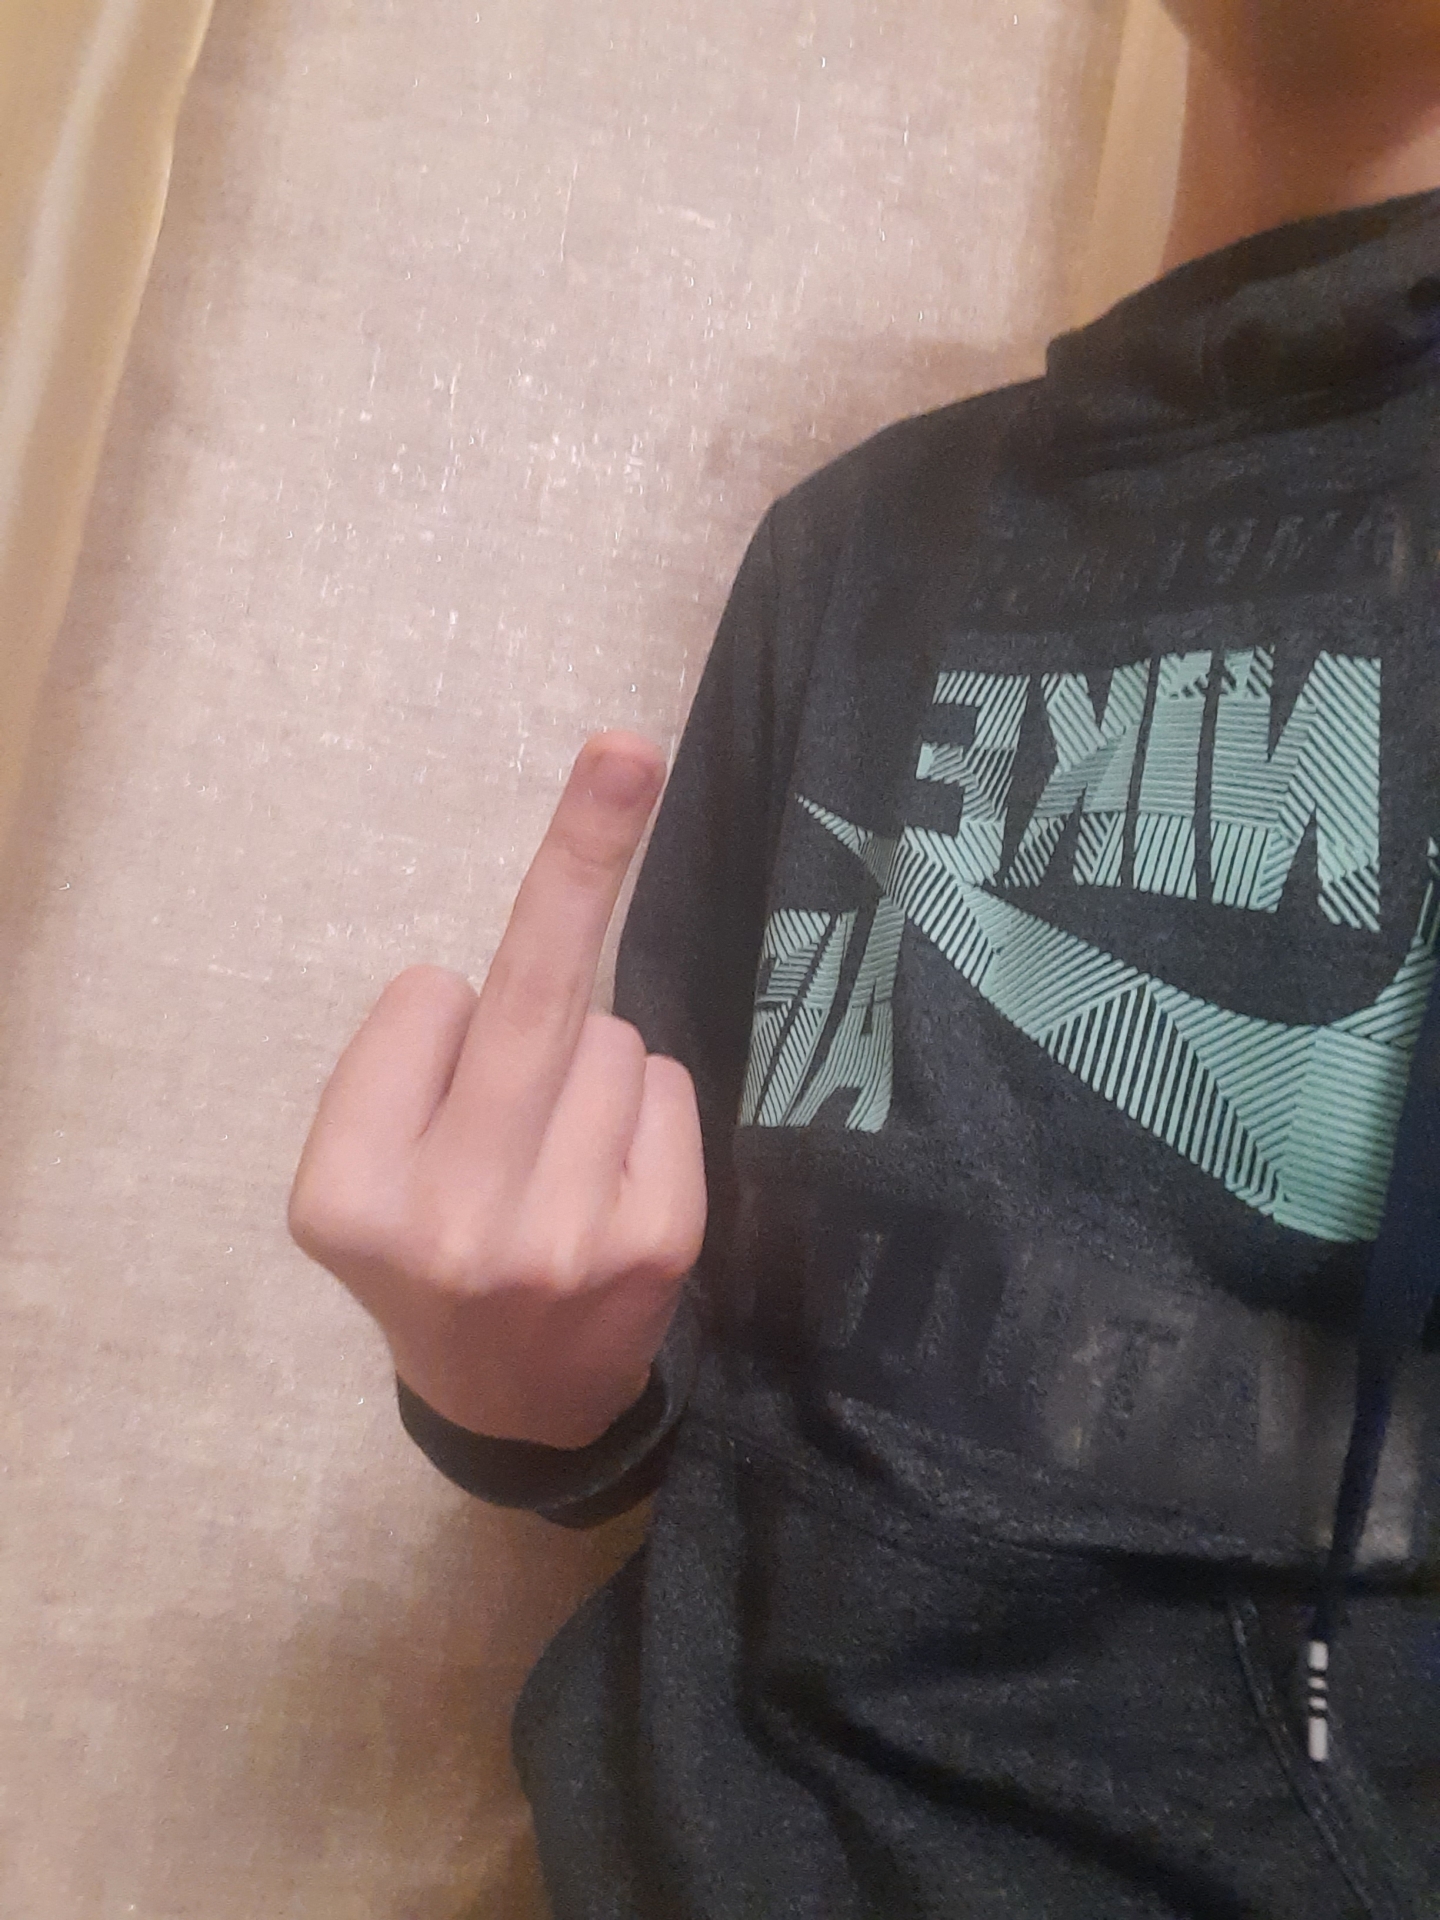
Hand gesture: middle_finger